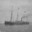
Label: ship